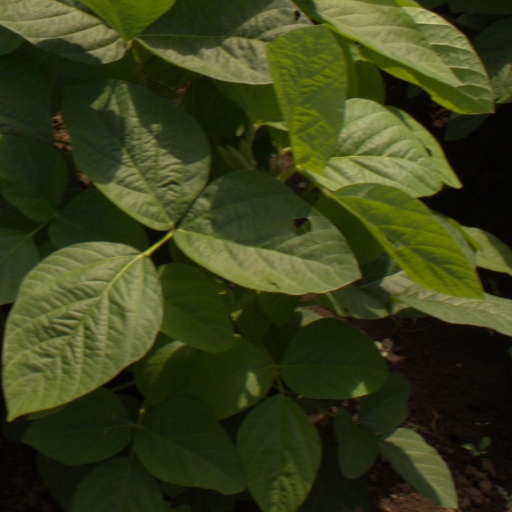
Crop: soybean